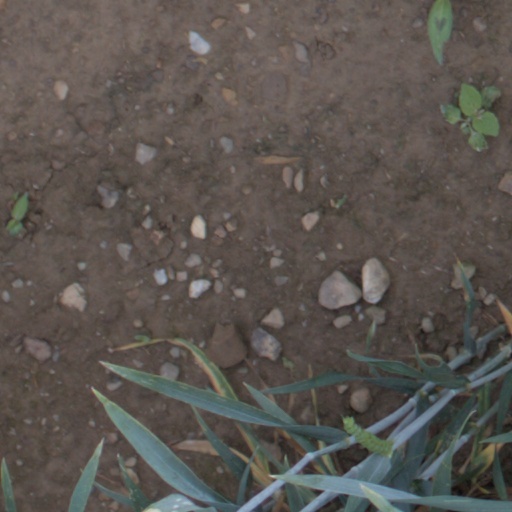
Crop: wheat